List of Game of Thrones characters

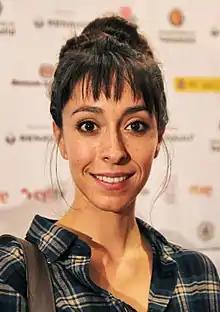
Oona Chaplin

Margaery Tyrell (portrayed by Natalie Dormer) is the only daughter of Lord Mace Tyrell and granddaughter to Lady Olenna Tyrell, as well as wife to Renly Baratheon when introduced to the series. She is cunning but kind-hearted, and dreams of being the queen. When Renly Baratheon is killed by a shadow demon, Petyr Baelish arranges for the Tyrells to ally with the Lannisters. The Tyrells move to King's Landing and Margaery is immediately betrothed to the sadistic King Joffrey Baratheon. Margaery and Olenna spend time in the city's gardens, scheming together and organising their political tactics. When Lady Olenna poisons Joffrey at his wedding to Margaery, the timid and innocent King Tommen Baratheon is crowned as his successor. Margaery marries Tommen and the two become happy together, and Tommen falls deeply in love with Margaery. Their relationship is brief, however. Cersei Lannister gives power to King's Landing faith militant group, the Sparrows, to challenge the Tyrells' influence in the capital following the death of Tywin Lannister.